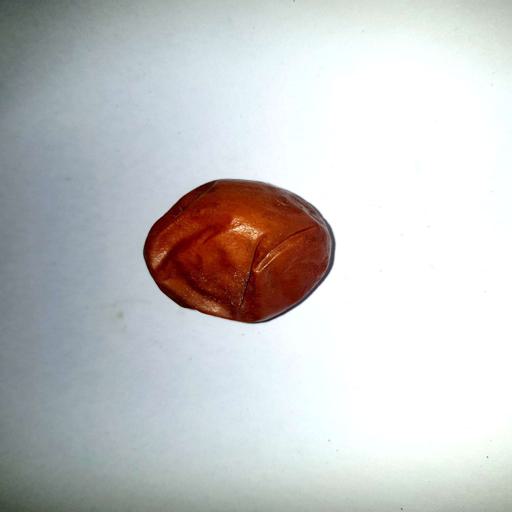
Label: bruised